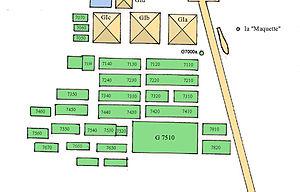
Le cimetière est tire son nom de son emplacement par rapport à la pyramide de Khéops : les tombes sont situées du côté est de la pyramide.
La nécropole de Gizeh est une vaste nécropole située sur un plateau désertique de la rive ouest du Nil, à Gizeh, qui jouxte la ville moderne du Caire. Elle fut utilisée principalement sous l'Ancien Empire. Le site est connu mondialement car y sont situées les célèbres pyramides de Khéops, de Khéphren et de Mykérinos.